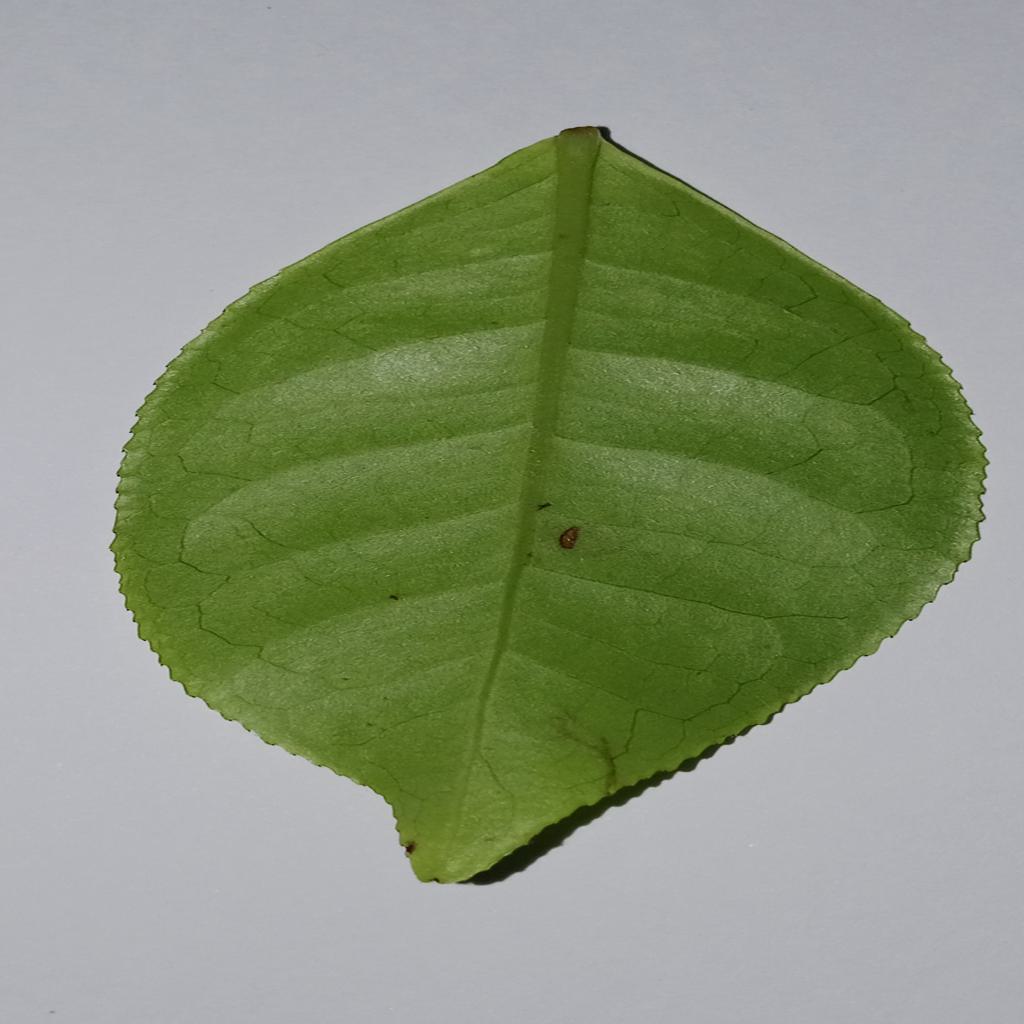
Label: Healthy